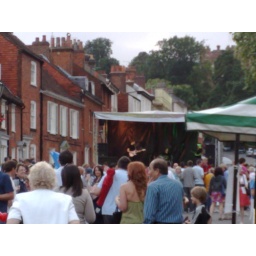
The live band in castle street